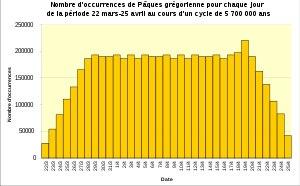
Le calcul de la date de Pâques permet de déterminer le jour de Pâques et donc celui des célébrations qui s'y réfèrent. La définition précise du jour de Pâques fut établie en 325 par le concile de Nicée. Les Pères du concile réunis par l'empereur Constantin la fixèrent ainsi :